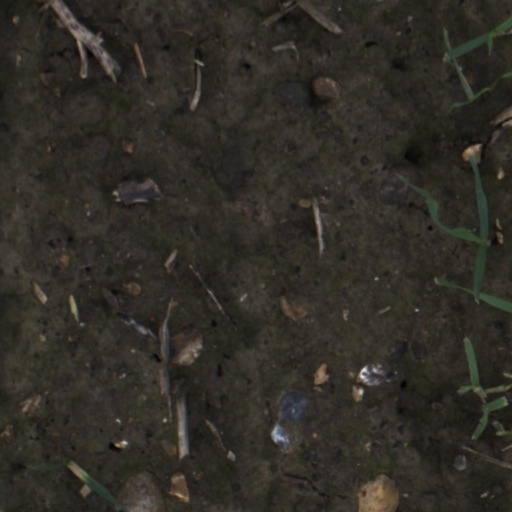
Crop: wheat